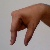
The image shows a hand gesture representing the letter 'Q' in Indian Sign Language.